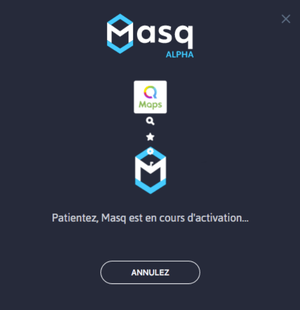
Page de chargement de la synchronisation entre Masq et Qwant Maps
Masq by Qwant est un service de stockage des données personnelles gratuit et sous licence libre, qui a notamment pour but d'améliorer l'ensemble des services de Qwant en personnalisant le service aux utilisateurs tout en ne collectant pas de données personnelles. Ce service fermera ses portes mi-septembre 2020.